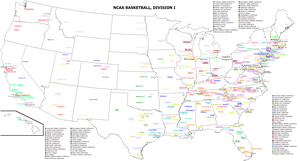
Le basket-ball universitaire américain est dominé par l'organisation NCAA. Cette fédération omnisports organise un Championnat NCAA de basket-ball. Cette compétition comprend trois divisions : Division I, Division II et Division III. Toutefois, d'autres organisations participent à l'élaboration du basket-ball universitaire comme la National Association of Intercollegiate Athletics, la United States Collegiate Athletic Association, la National Junior College Athletic Association et la National Christian College Athletic Association. Chacune de ces organisations est subdivisée d'une à trois divisions en fonction du nombre et du niveau de bourses qui peuvent être accordées aux athlètes. Scottie Pippen est un exemple de joueur sorti de NAIA et ayant pourtant réussi une formidable carrière en NBA.